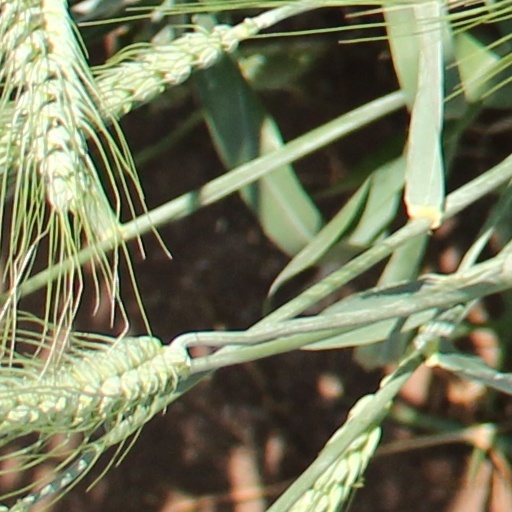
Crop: wheat